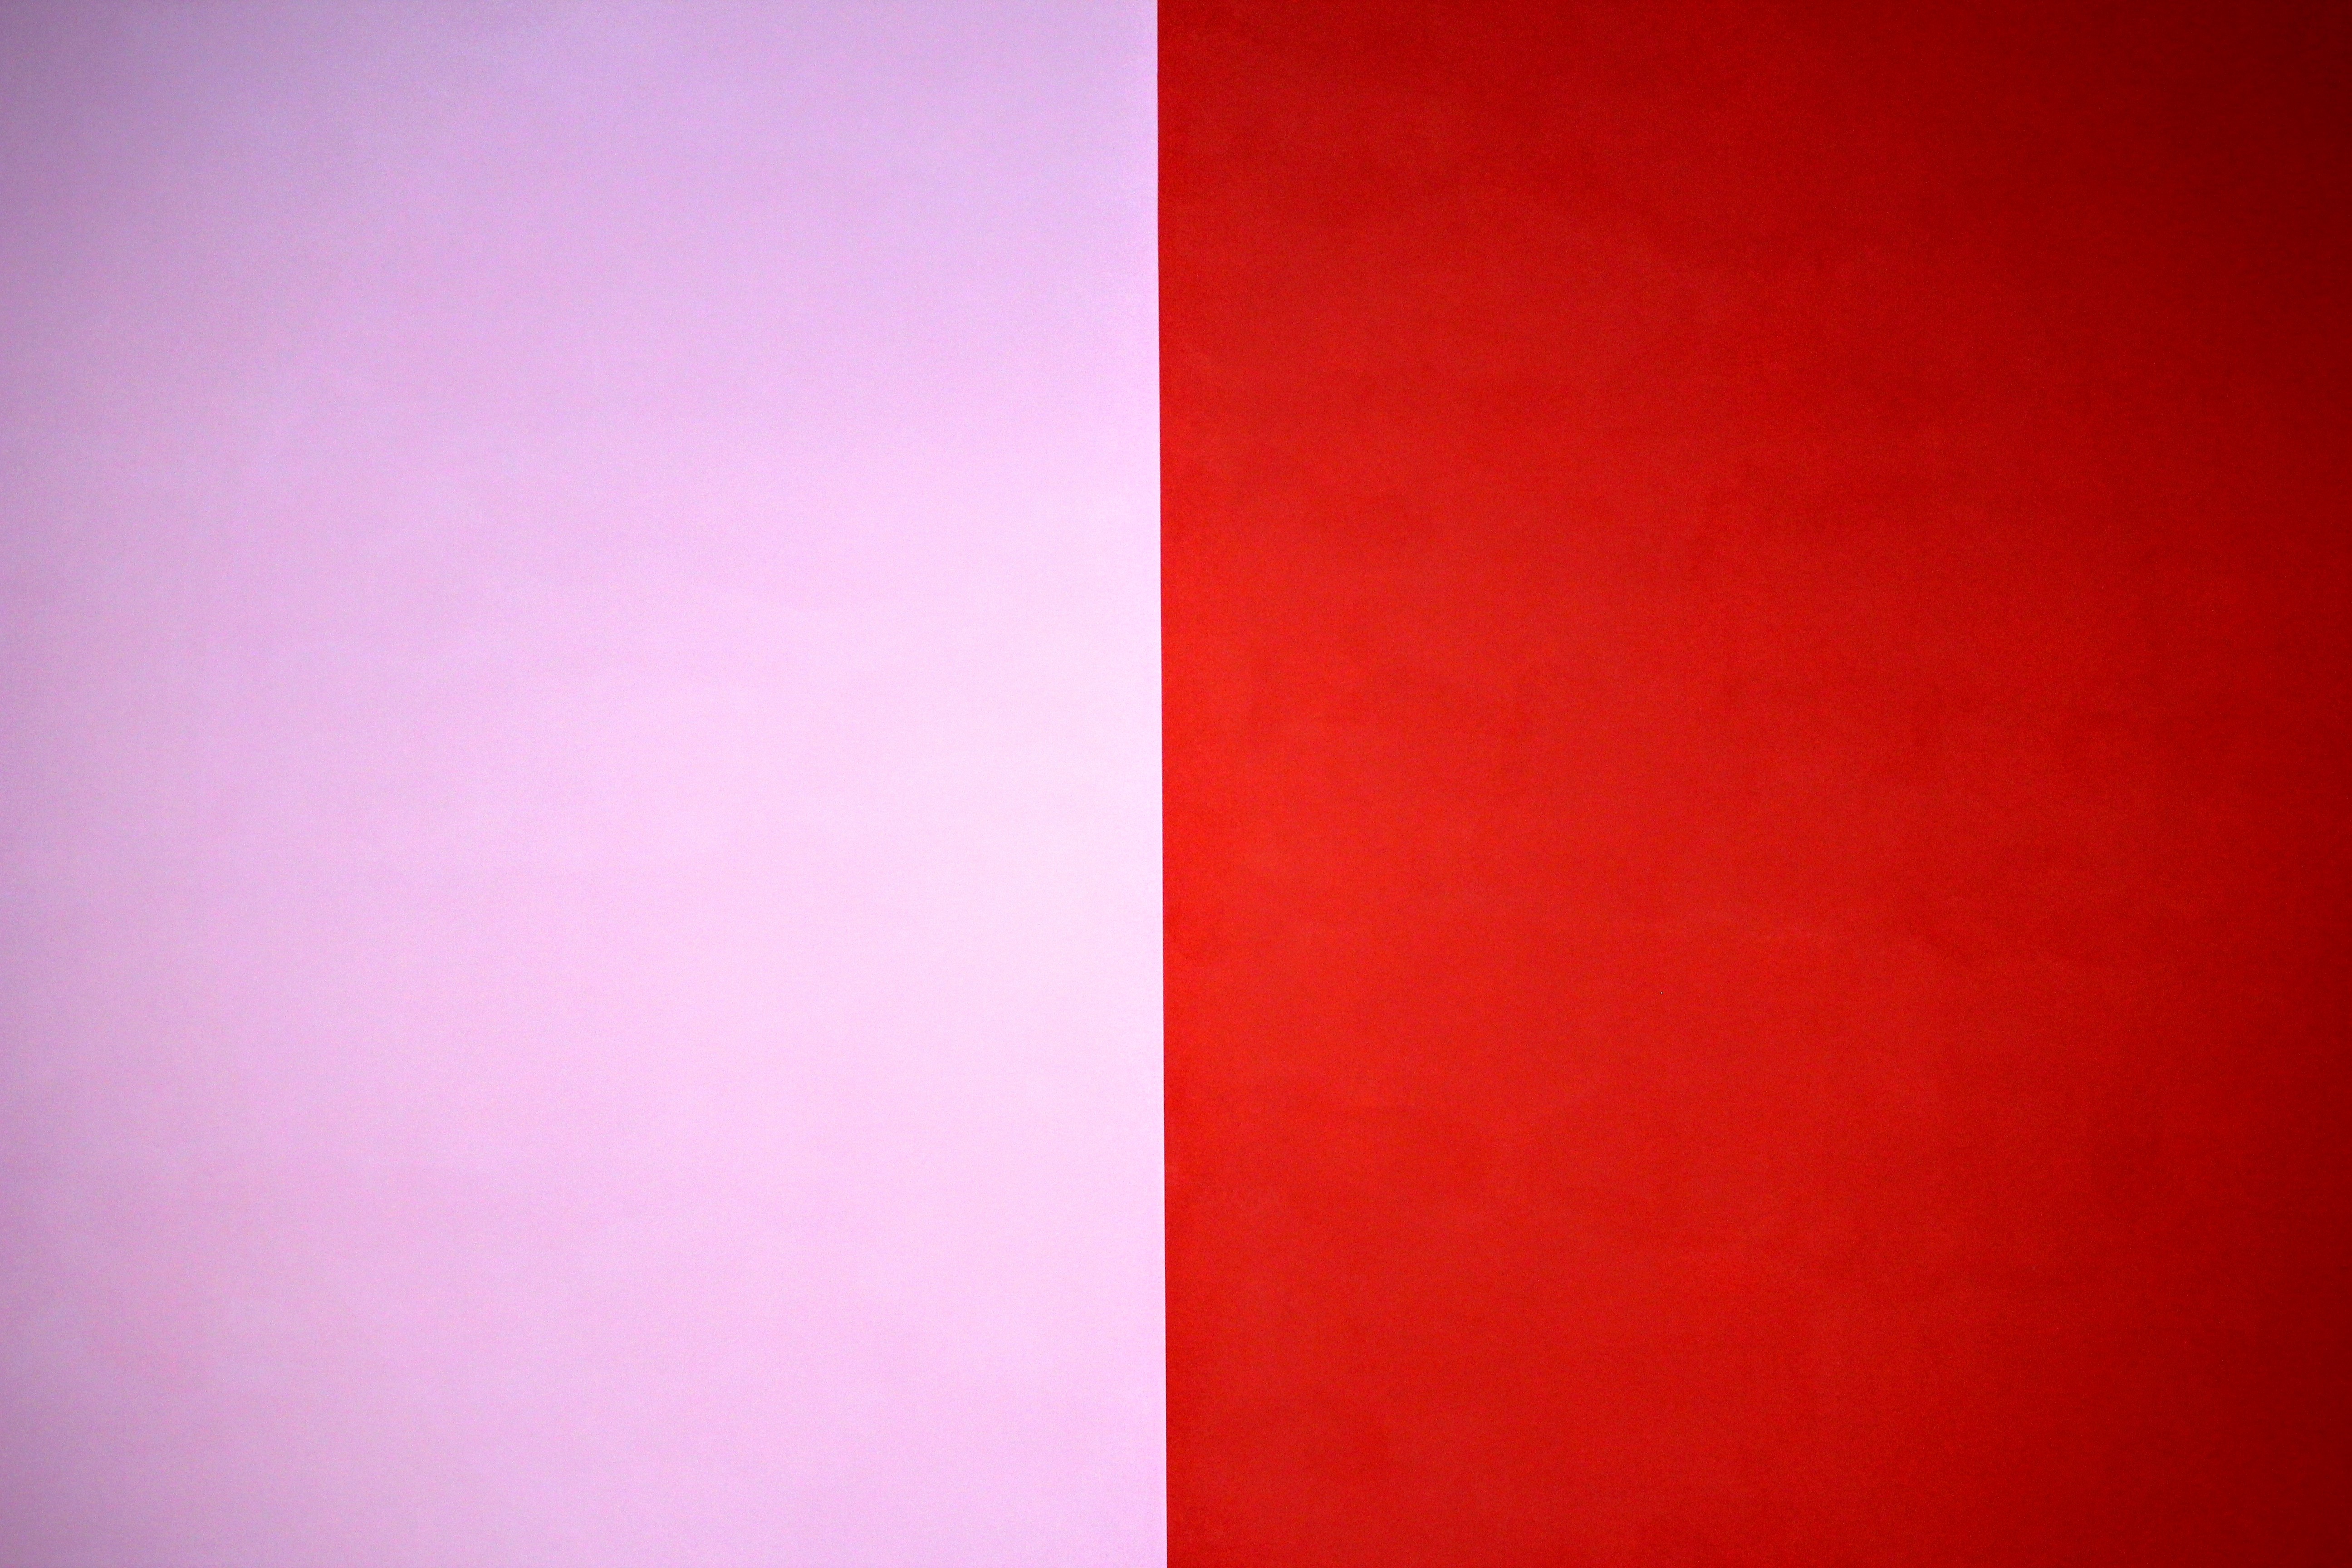
texture, line, red, color, pink, circle, font, art, lines, background, text, wallpaper, middle, magenta, shape, red pink